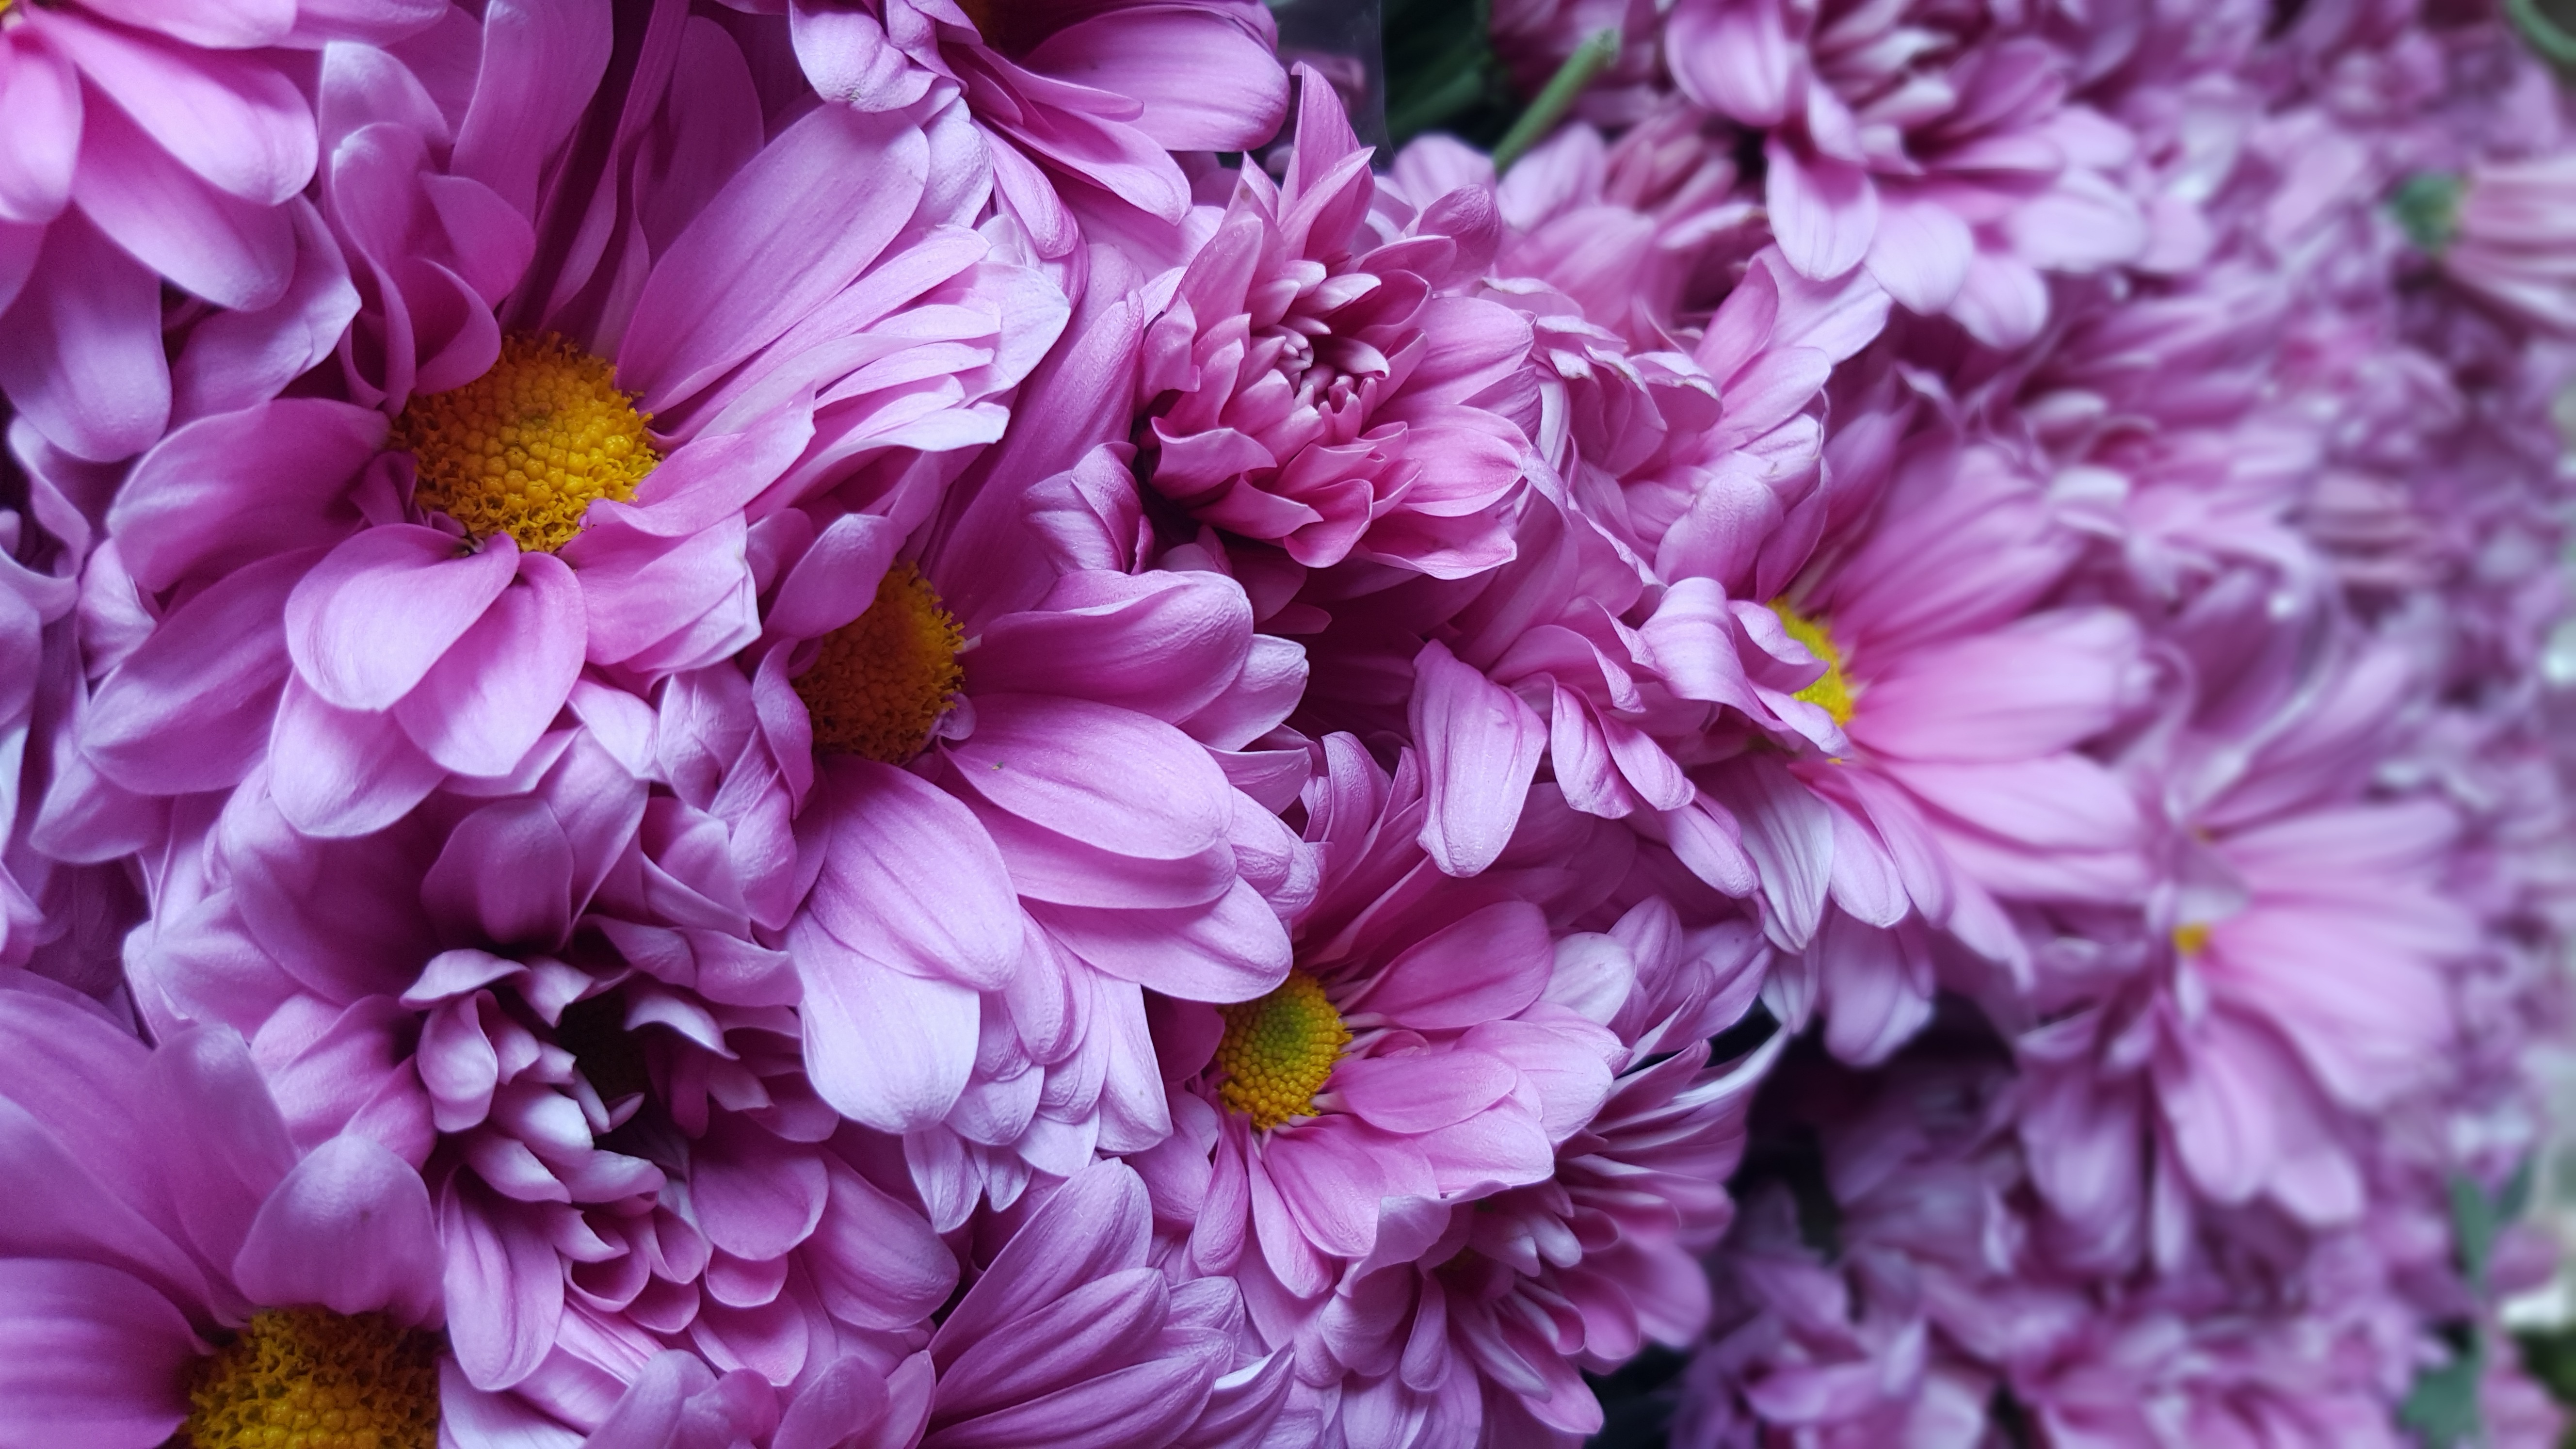
nature, blossom, plant, flower, petal, pink, flora, floristry, peony, flowers bouque, flowering plant, daisy family, land plant, chrysanths